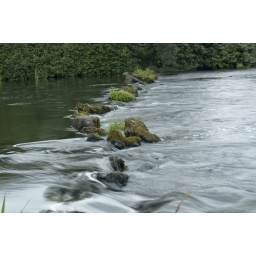
Slow exposure shot of river flowing over rocks at Turbet Island Belturbet. July 2005.